Party bike

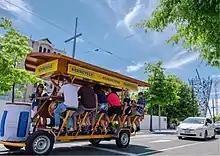
A party bike in Christchurch, New Zealand.

A party bike, conference bike, pedal pub, fietscafé, bierfiets, beer bike or bar bike is a multi-passenger human powered vehicle that is powered by the passengers. Human-powered party bikes have grown into several families of vehicles for a variety of purposes, including tourist rentals and private touring.